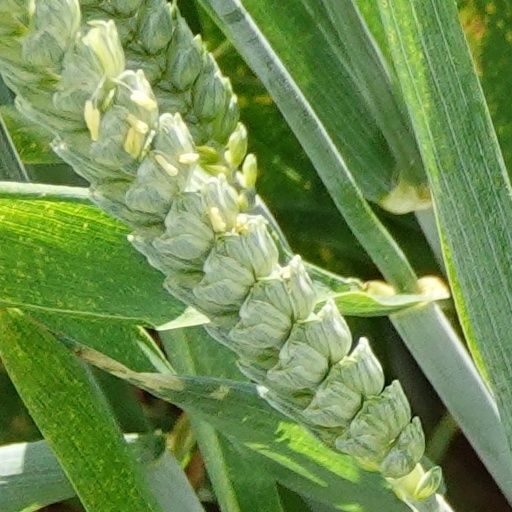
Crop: wheat